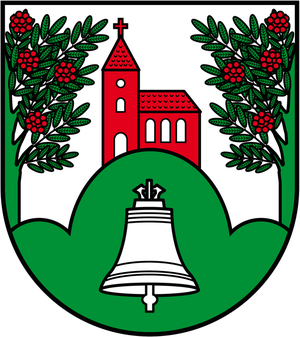
Eschenrode
Coat of arms of Eschenrode
Eschenrode er en lille by i delstaten Sachsen-Anhalt i Tyskland. Den er administrationssæde for kreisen Börde.